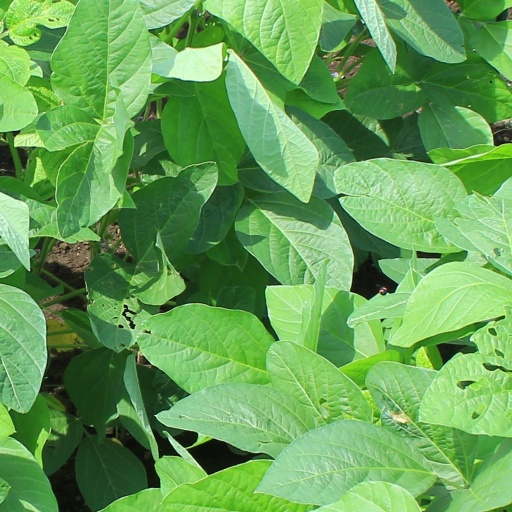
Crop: soybean